Al Anderson (musician)

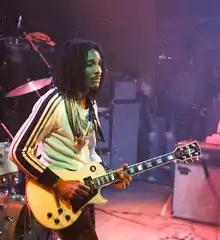
Anderson performing with Peter Tosh in Cardiff, Wales in 1978

Albert Anderson (born October 11, 1952) is an American-born songwriter and guitarist.